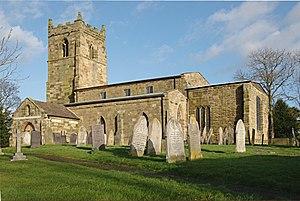
Plusieurs églises sont ou ont été dédiées à saint Wilfrid, évêque northumbrien de la fin du VIIᵉ siècle mort en 709 ou 710.